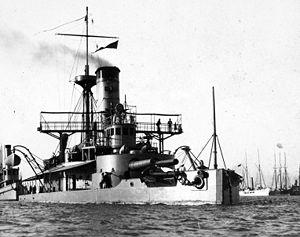
L'histoire de l'United States Navy, marine militaire des États-Unis, se divise en deux grandes périodes : l'Old Navy, une flotte relativement petite mais respectée qui a apporté un grand nombre d'innovations comme l'utilisation des cuirassés durant la guerre de Sécession, et la nouvelle marine, la New Navy, résultat d'un effort de modernisation commencé dans les années 1880 et qui aboutit à la constitution de la plus grande marine au monde dans les années 1920.
La liste qui suit est la liste des monitors de l'United States Navy. Les noms des navires ici présentés sont les plus connus, ces bâtiments ayant souvent changé de nom au cours de leur carrière opérationnelle.